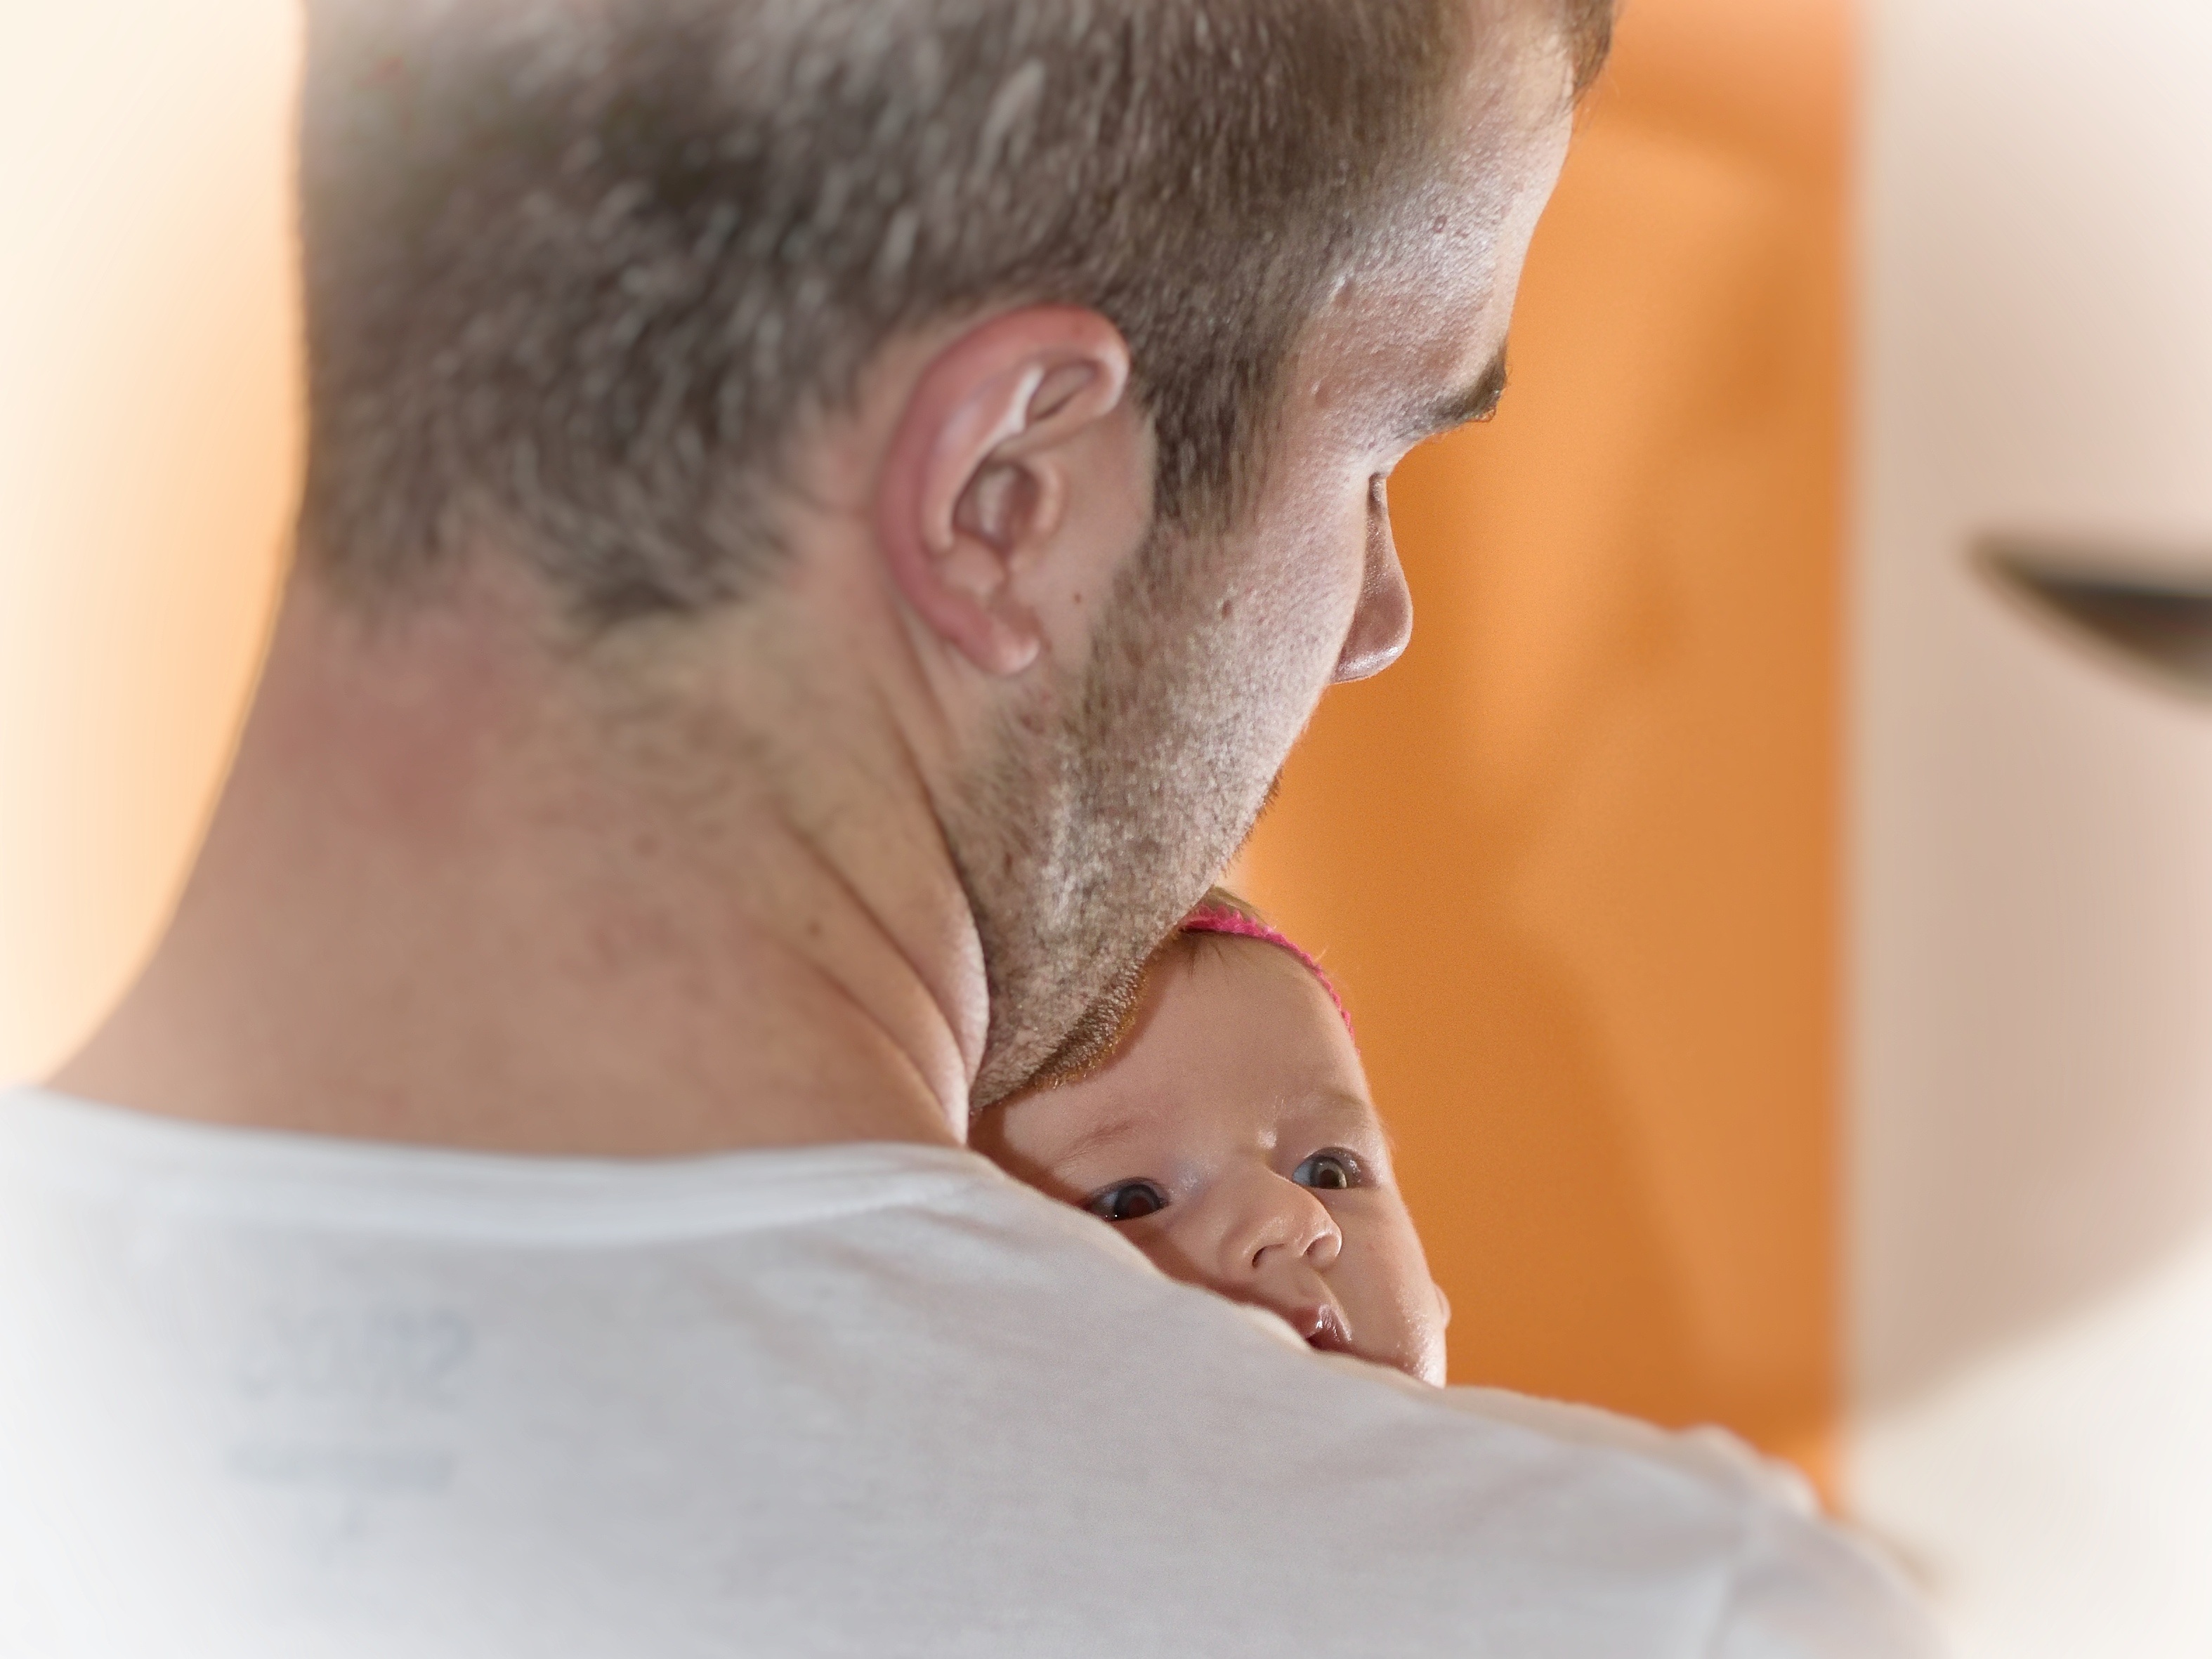
man, person, hair, cute, male, father, child, ear, arm, baby, hairstyle, muscle, mouth, chest, close up, human body, face, family, nose, neck, newborn, head, safety, skin, beautiful, organ, therapy, birth, protector, baby girl, forehead, sense, chin